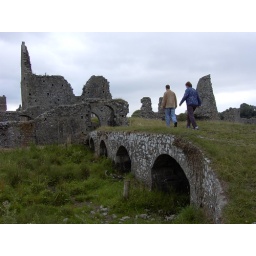
Liam and his mother cross the old bridge to Athassel Priory in County Tipperary, Ireland.